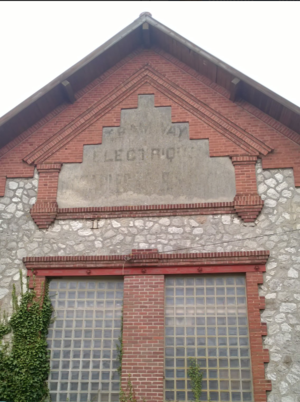
Tramway Étaples - Le Touquet-Paris-Plage ancien bâtiment n°2 à Trépied.
Le tramway d'Étaples à Paris-Plage est une voie ferrée d'intérêt local à écartement métrique qui fonctionna durant les premières années du XXᵉ siècle dans le département du Pas-de-Calais. Il relia, de 1900 à 1940, la station balnéaire du Touquet-Paris-Plage à la gare d'Étaples desservie par les trains de Compagnie des chemins de fer du Nord.